Edoardo Amaldi ATV

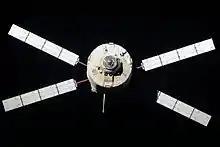
"Edoardo Amaldi" departs from the ISS on 28 September 2012.

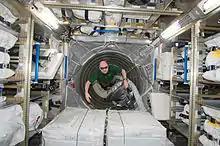
ESA astronaut André Kuipers floats into the ATV.

"Edoardo Amaldi" arrived at the Guiana Space Centre in Kourou, French Guiana, in August 2011 to undergo pre-launch preparations. The spacecraft was mounted on an Ariane 5ES rocket, and was launched on 23 March 2012 by Arianespace on behalf of the European Space Agency.